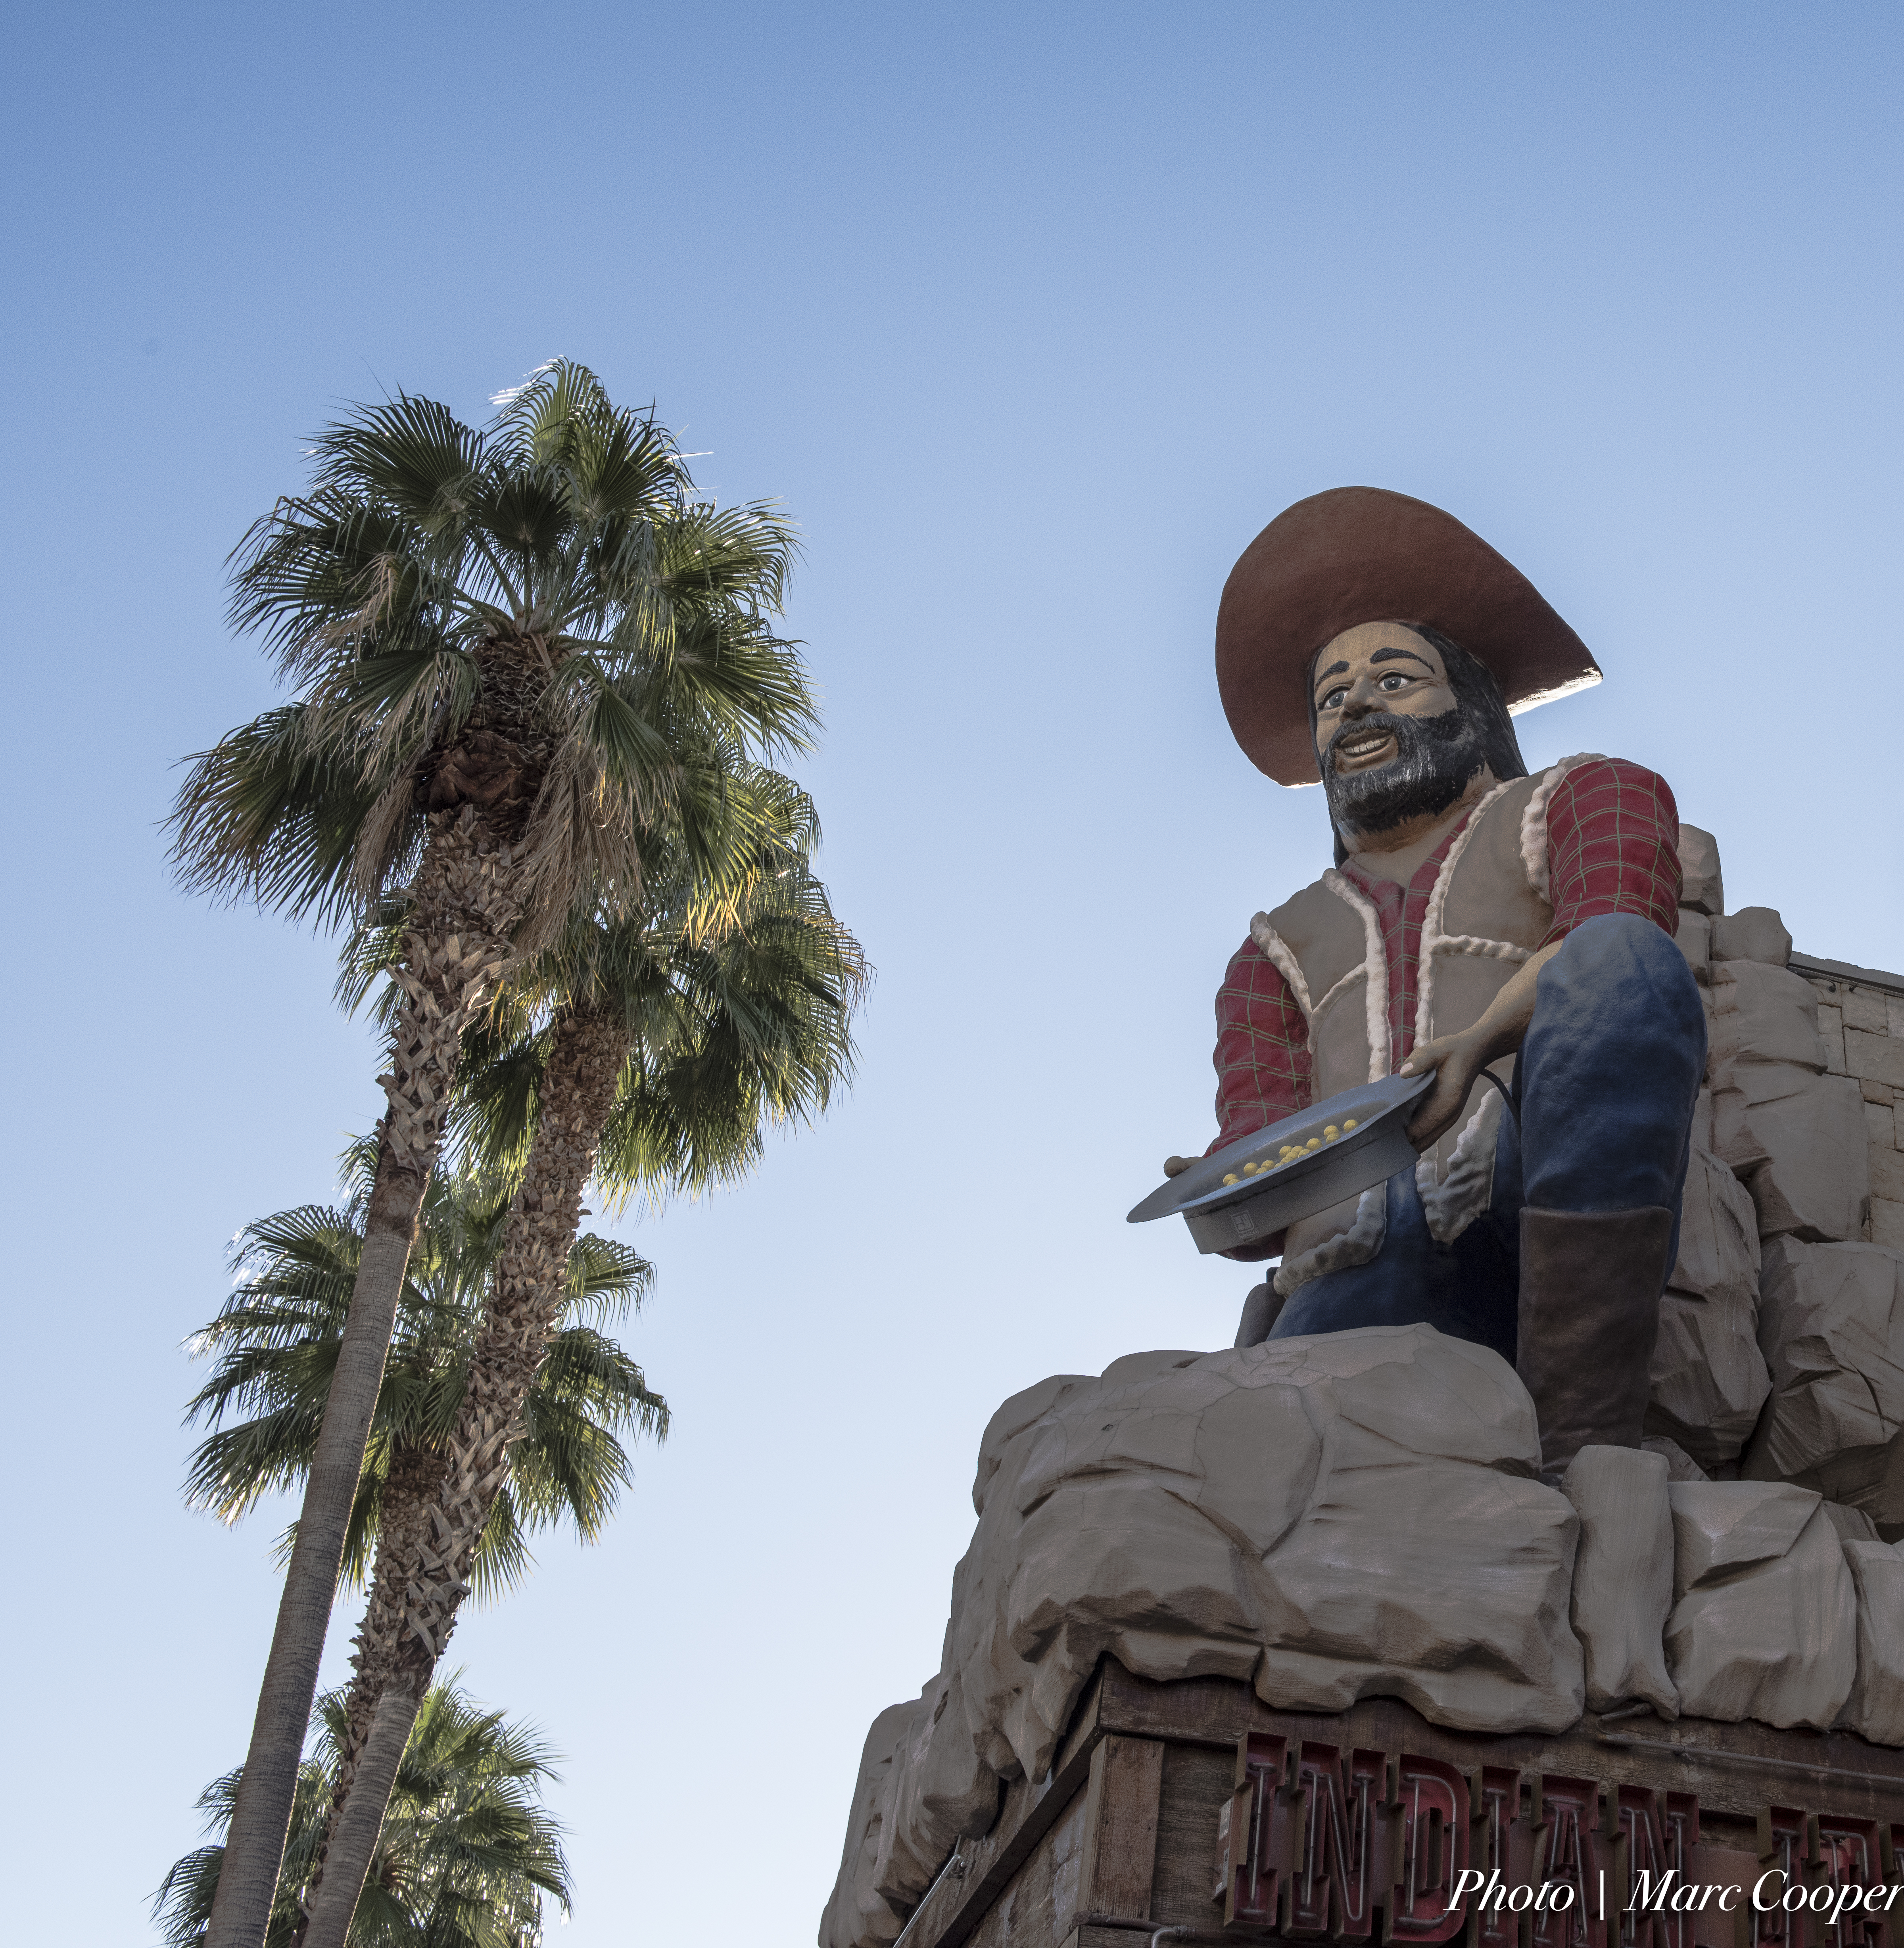
tree, monument, vacation, travel, temple, arecales